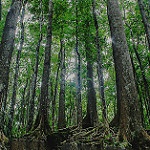
Label: forest